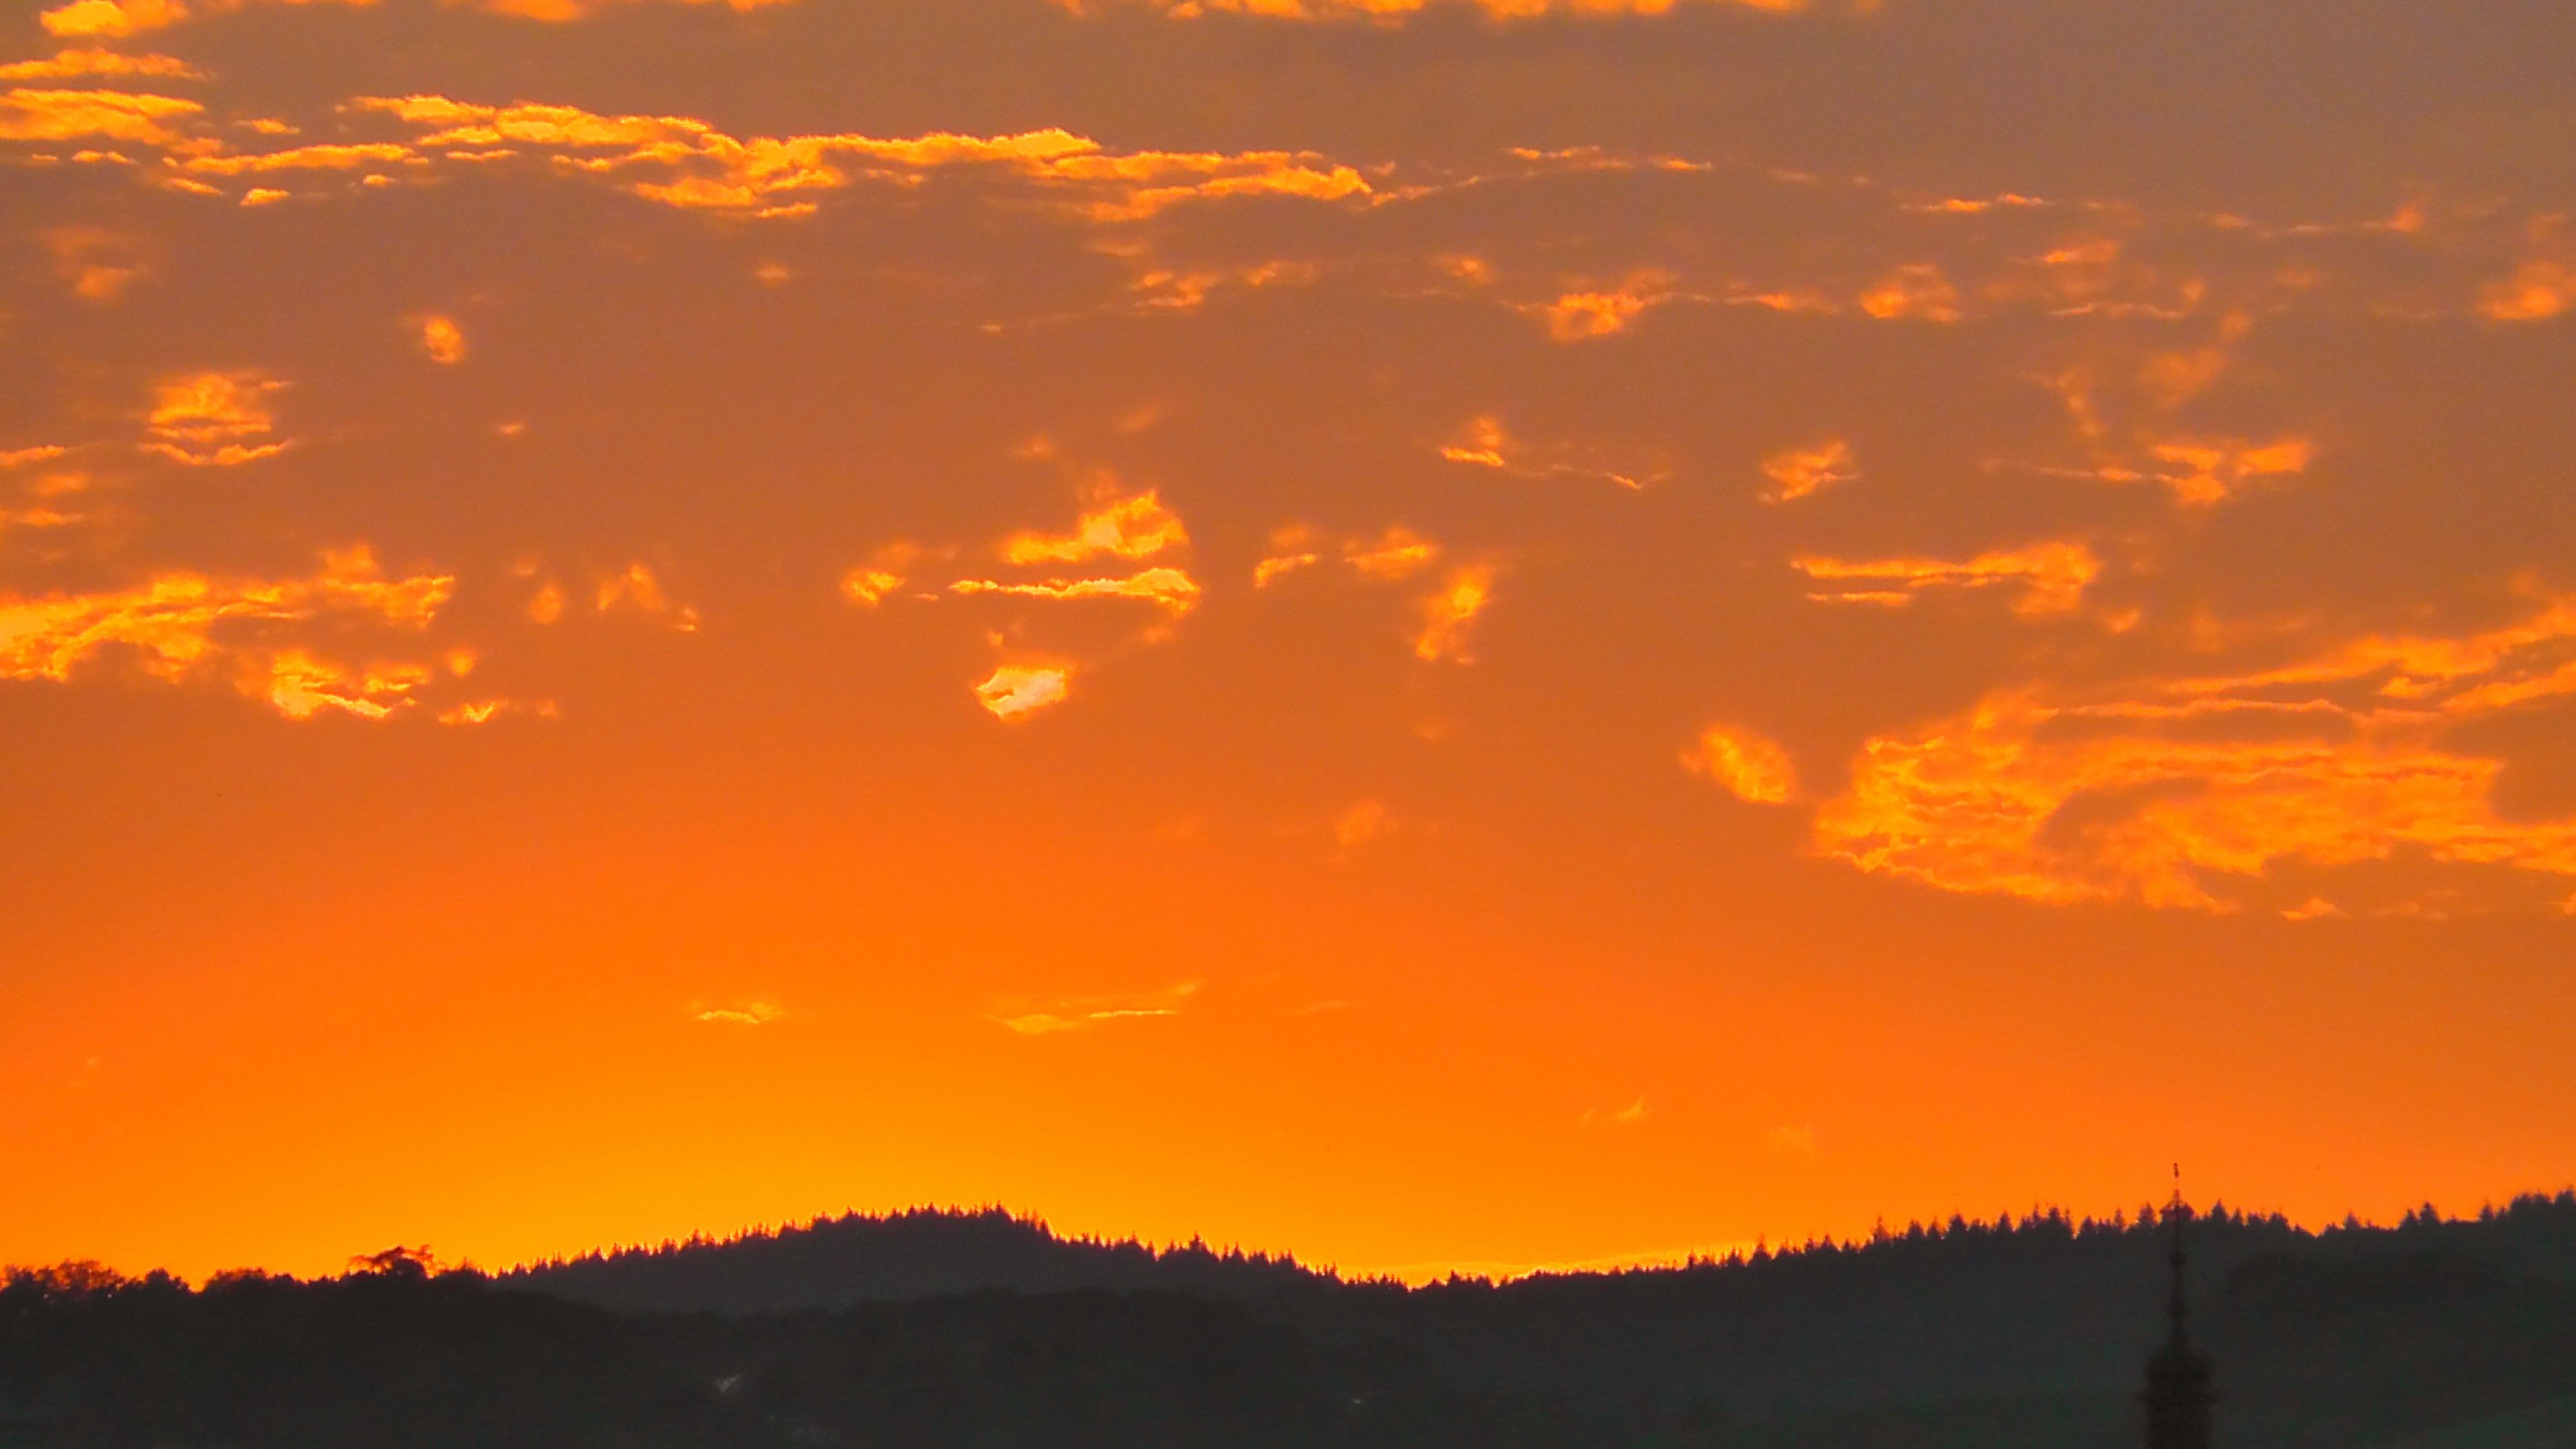
horizon, light, glowing, cloud, sky, sun, sunrise, sunset, prairie, sunlight, morning, dawn, atmosphere, dusk, evening, orange, cumulus, glow, heat, clouds, landscapes, mood, afterglow, embers, red sky at morning